Kita-Shirakawa Station

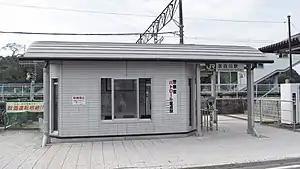
Kita-Shirakawa Station, August 2014

is a railway station in the city of Shiroishi, Miyagi Prefecture, Japan, operated by East Japan Railway Company (JR East).